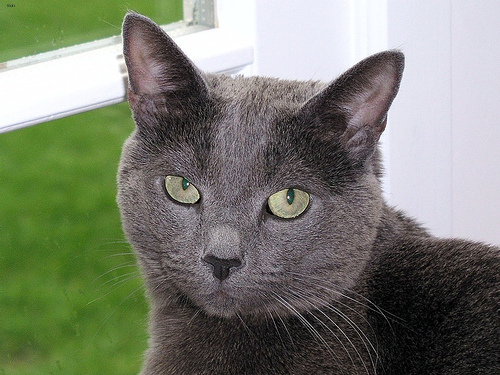
Animal: cat
Breed: russian_blue